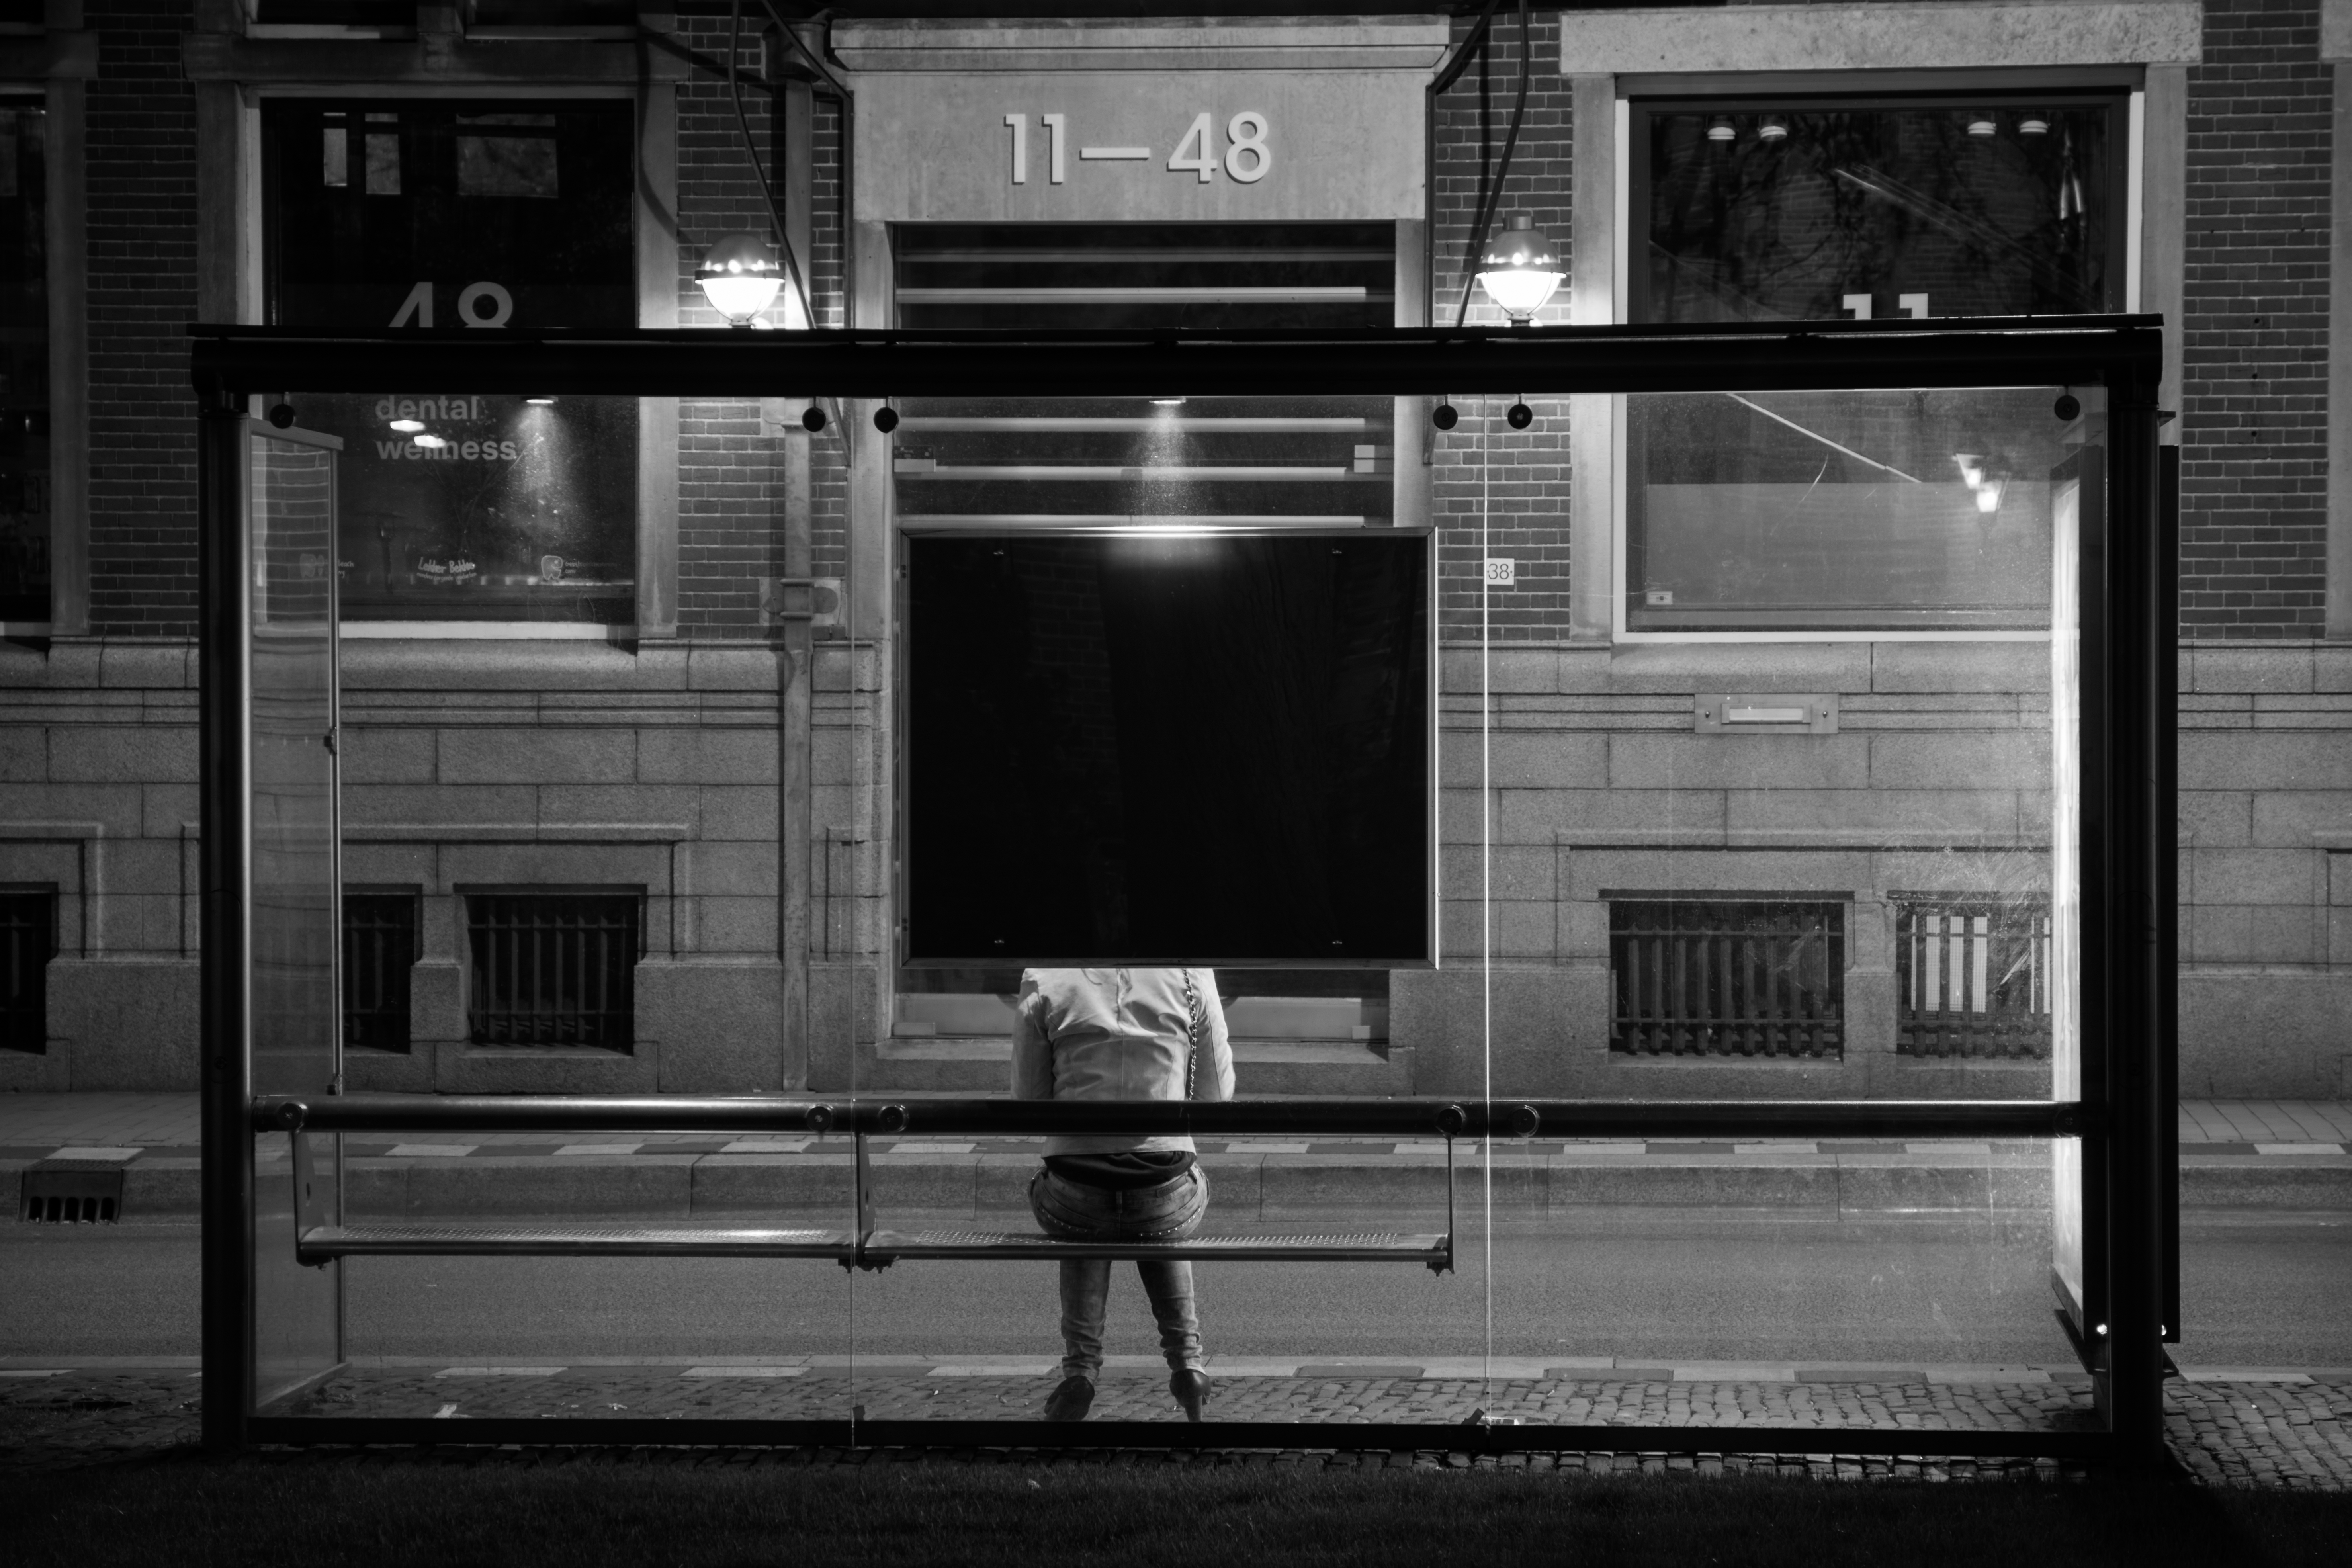
person, light, black and white, woman, road, white, street, night, photography, house, window, home, alone, evening, sitting, station, darkness, black, monochrome, lonely, lighting, public transportation, bus stop, interior design, back, photograph, shape, urban area, monochrome photography, film noir